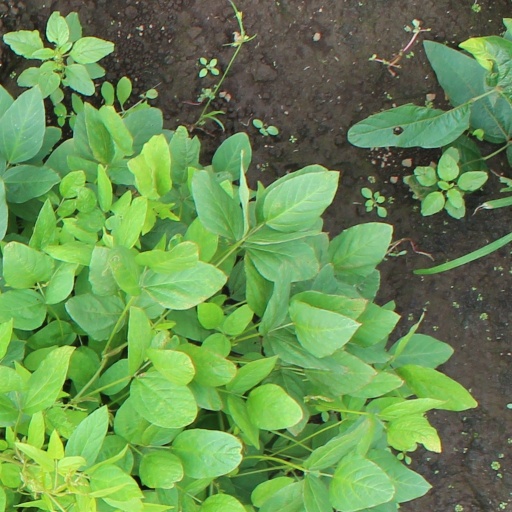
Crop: soybean